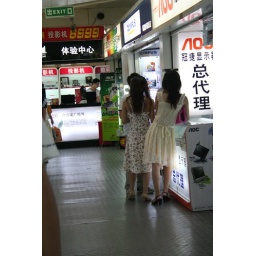
girls in computer market